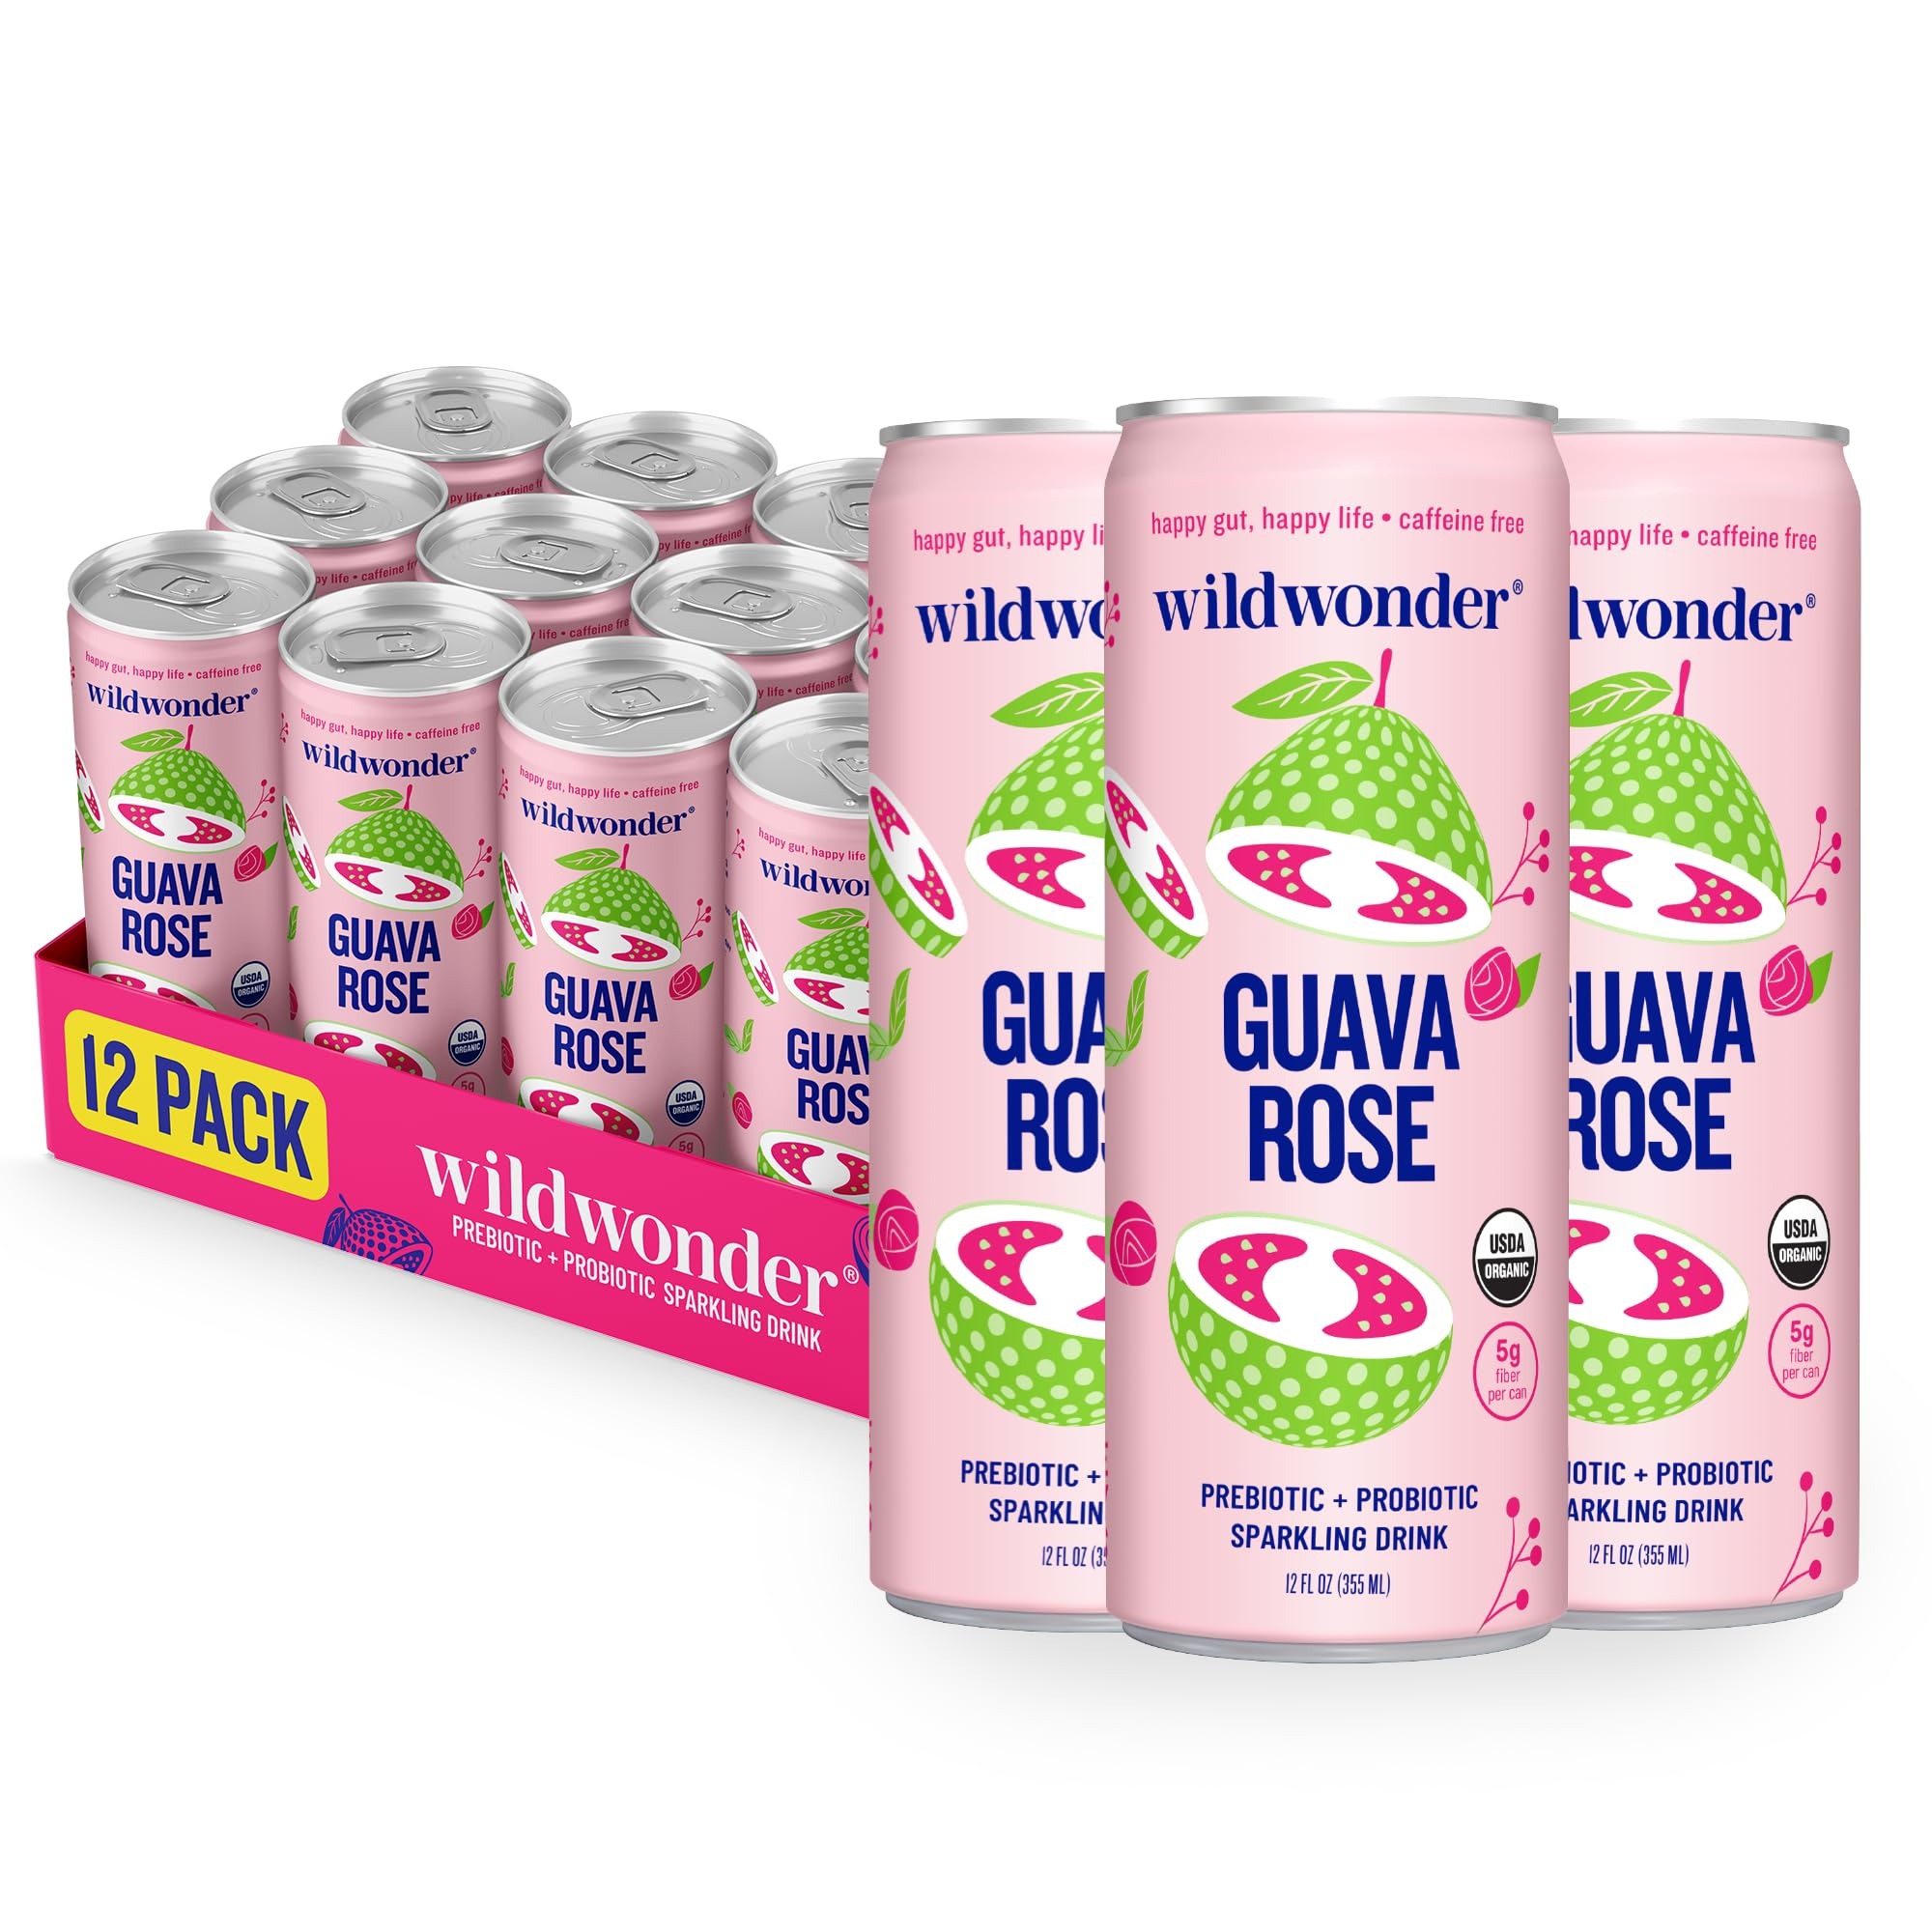
Item Name: wildwonder Sparkling Probiotic Drink 12pk, For Gut Health & Immune Support, Guava Rose, 5g Prebiotic Fiber, Live Probiotics, Organic, Vegan, Low Sugar, 12 Pack, 12oz Can, As Seen on Shark Tank
Bullet Point 1: PROBIOTIC DRINK FOR GUT & IMMUNE HEALTH: 1 billion CFUs live vegan probiotics and 5g prebiotic plant fiber (food for your probiotics) in every can. Formulated with microbiome experts and made with real fruit and freshly brewed herbs.
Bullet Point 2: GUAVA ROSE: Tropical pink guava meets fresh brewed rose petals. Subtly sweet and thirst-quenching, this dreamy pink drink will transport you to your favorite beach destination. Full of immune-boosting elderberry to support all your “travels."
Bullet Point 3: LOW SUGAR: Only 6g sugar and 35 calories per can. USDA Organic, vegan, non-GMO, and clean. All of the Kombucha benefits without refined sugar or fermented taste.
Bullet Point 4: ALCOHOL SWAP AND MOCKTAIL MIXER: wildwonder tastes like a light, fruity spritz - enjoy as a cocktail and mocktail mixer, alcohol alternative for the sober curious. Superfoods and botanicals to boost your mood and support digestion.
Bullet Point 5: SOCIAL IMPACT: Wildwonder is a female & BIPOC-founded company on a mission to create everyday wonders. 5% of profits from every can goes towards causes that empower female and marginalized communities.
Bullet Point 6: AS SEEN ON SHARK TANK: A sparkling drink approved by the Sharks! 💯 Our founder, Rosa Li, took her idea of a gut healthy healing, yet delicious, drink to the Sharks. If the Sharks loved wildwonder, you're sure to too!
Value: 144.0
Unit: Fl Oz

Price: 3.29